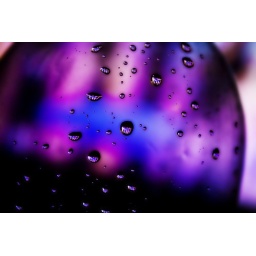
water drops in a PET bottle